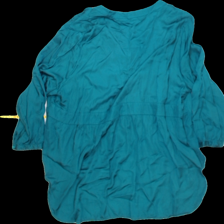
View: back
Type: Tunic
Category: Ladies
Brand: XLNT (Kappahl)
Colors: Green
Material: 100% viscose
Pattern: Plain
Cut: Loose, Long
Size: XXL
Season: Summer
Trend: No trend
Stains: Yes
Damage: 1 hole
Price range: <50
Recommended usage: Recycle